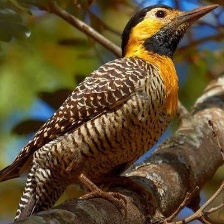
Species: CAMPO FLICKER
Scientific name: COLAPTES CAMPESTRIS